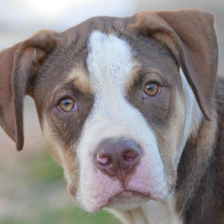
Label: animals